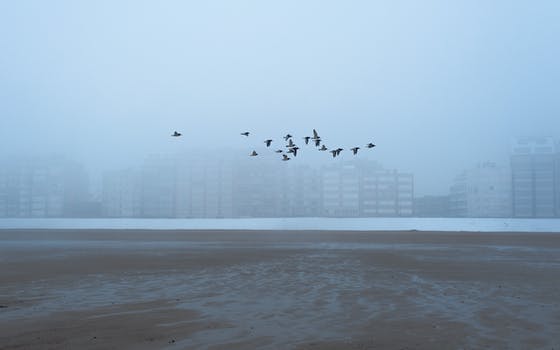
Label: No Watermark